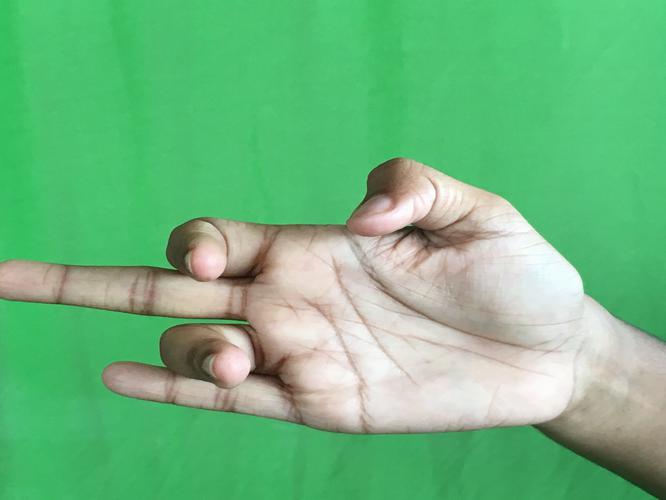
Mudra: Shukatundam
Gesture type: single_hand